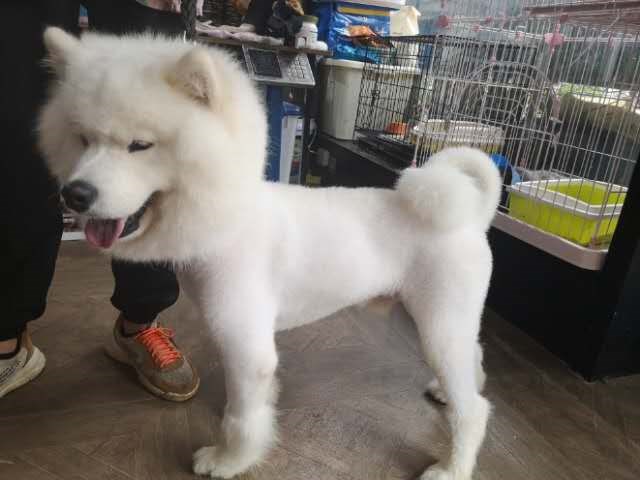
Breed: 2192-n000088-Samoyed